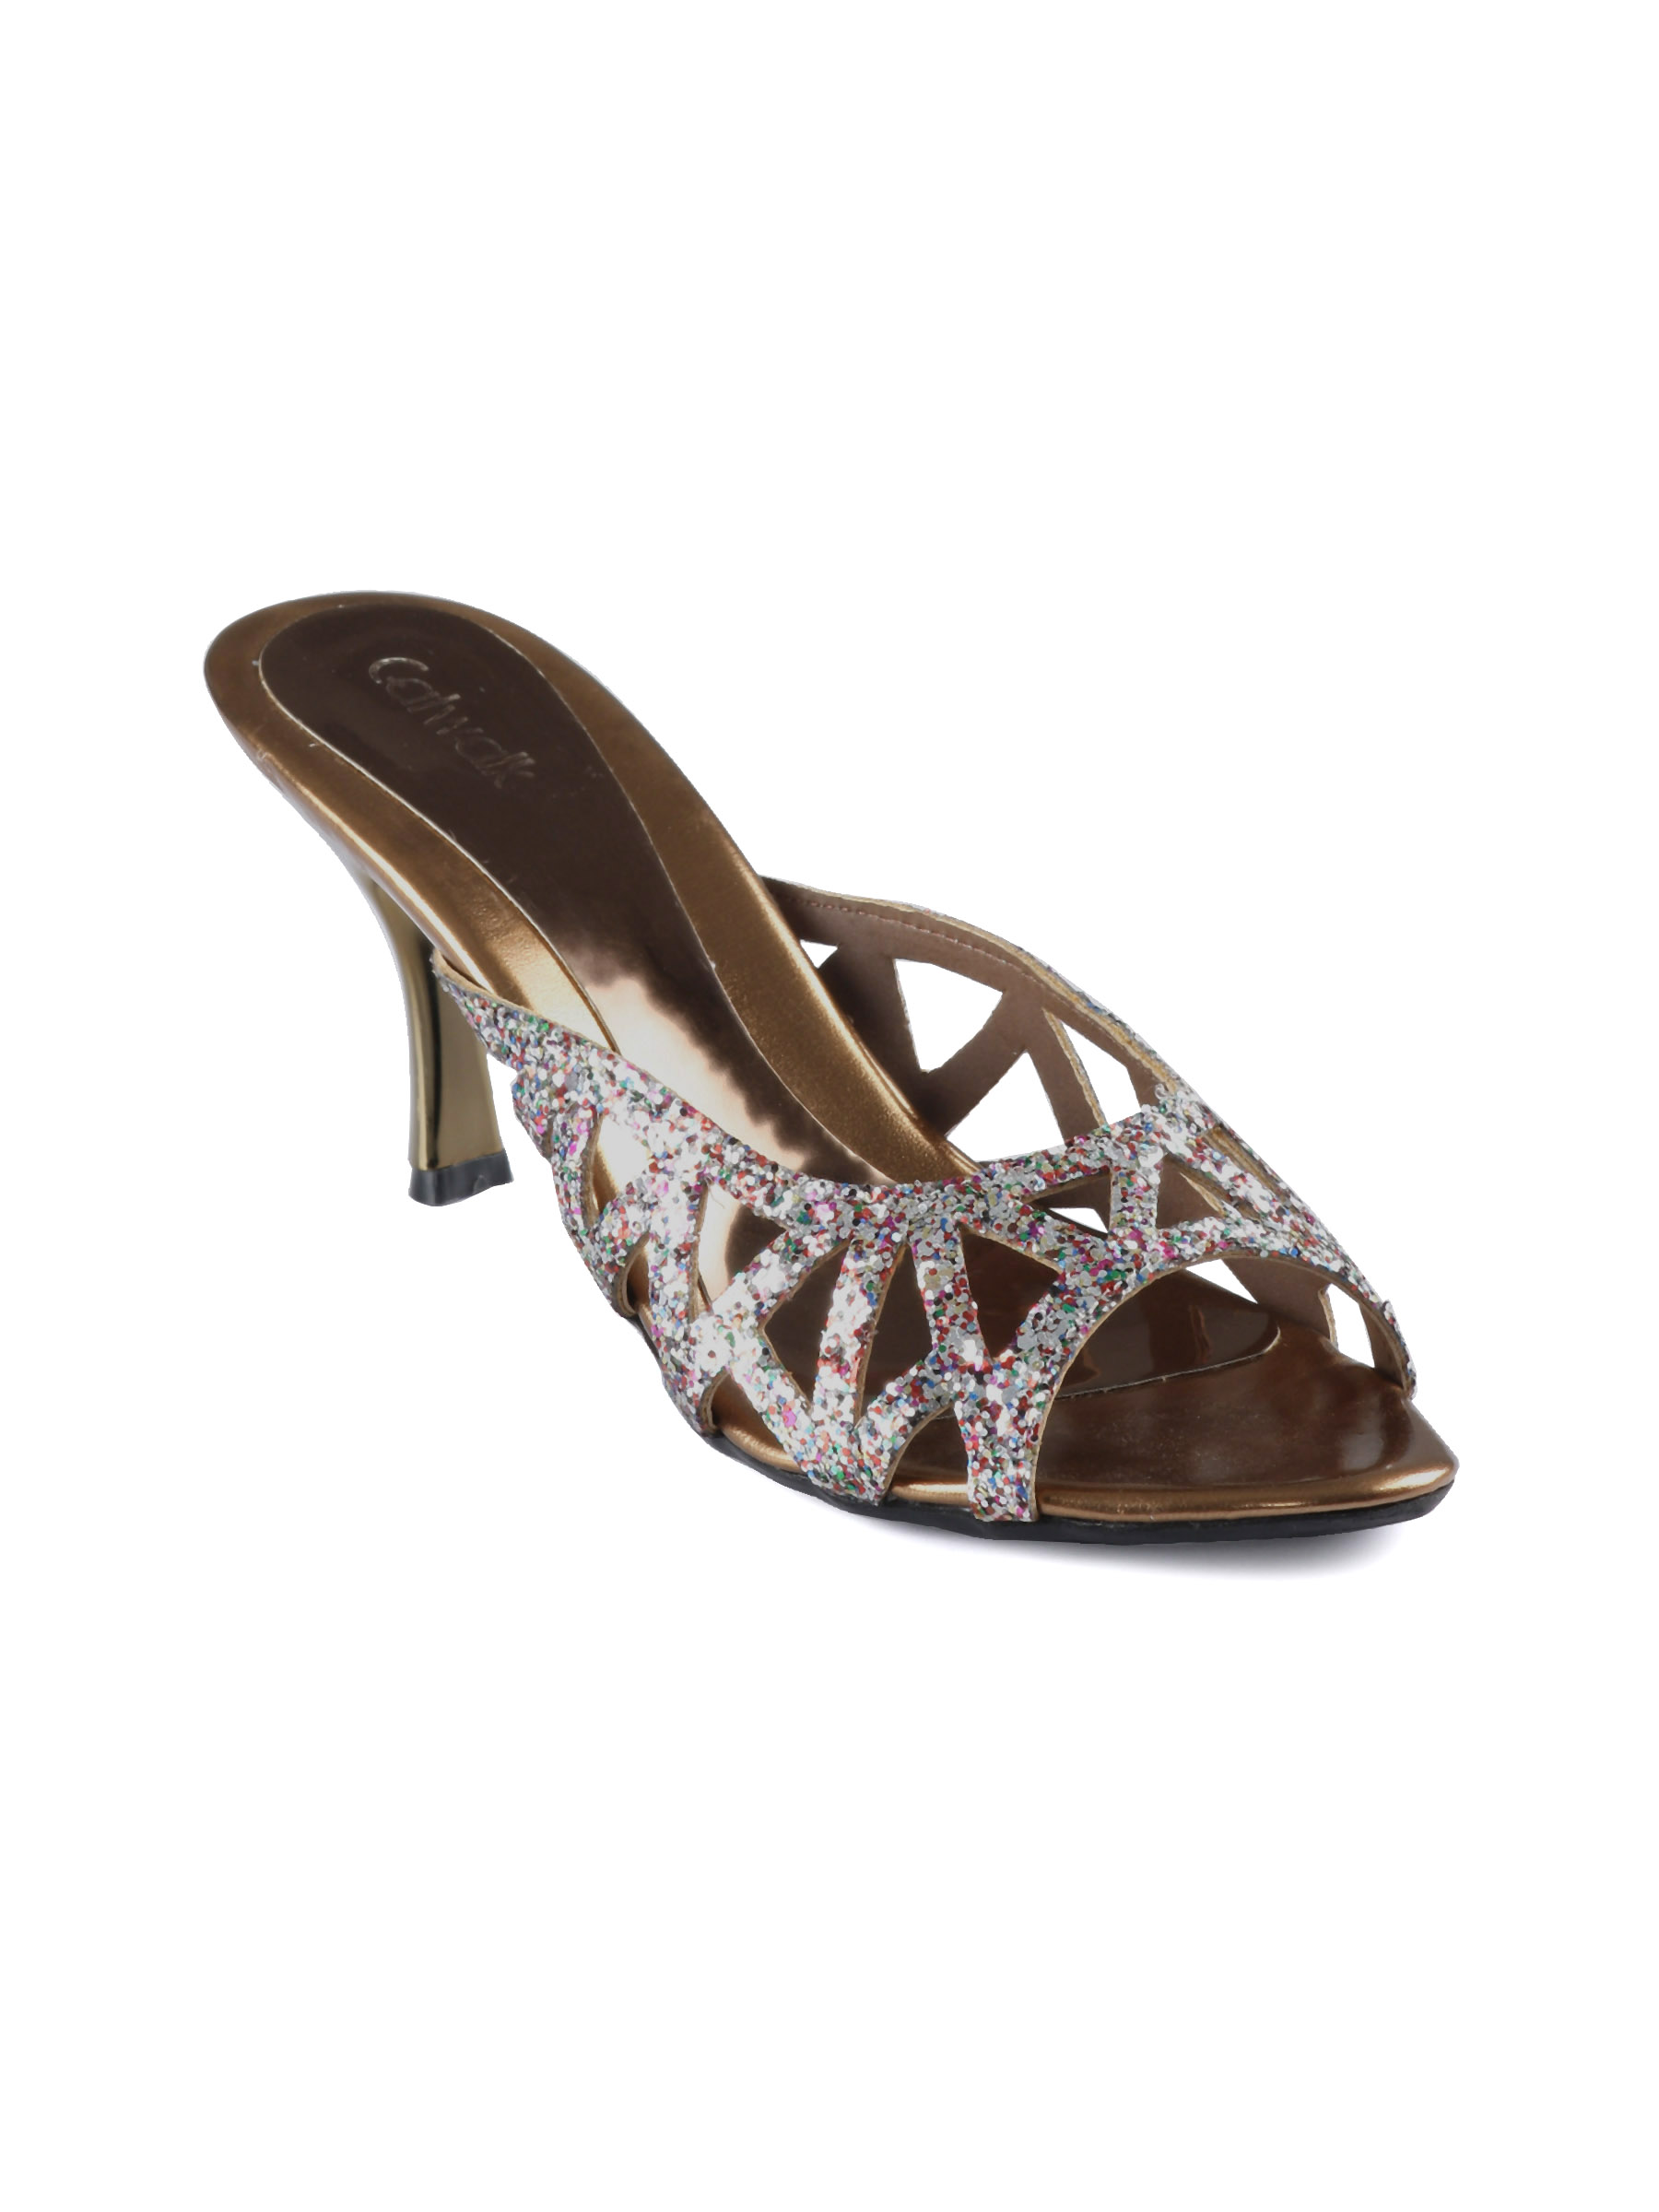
Catwalk Women Casual Bronze Heels
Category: Footwear / Shoes / Heels
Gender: Women
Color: Bronze
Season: Winter 2015
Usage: Casual